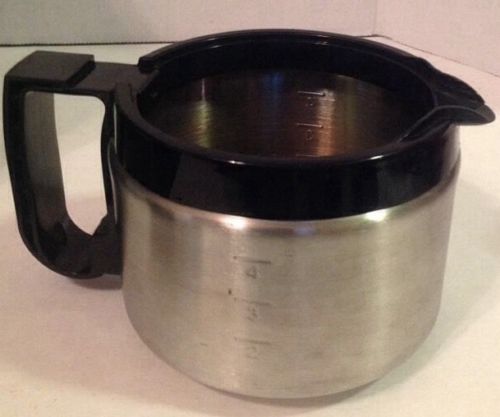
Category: coffee maker